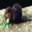
Label: beaver